Iskandar Puteri

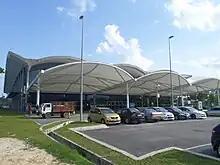
Puteri Harbour International Ferry Terminal

The Port of Tanjung Pelepas, which ranks as Malaysia's largest container port since 2004, lies on the western side of the city. It is the 19th busiest container port in the world . Iskandar Puteri also houses the Puteri Harbour International Ferry Terminal, with routes to cities in Indonesia.